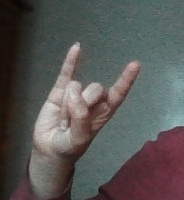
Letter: la